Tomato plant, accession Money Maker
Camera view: horizontal (90 deg, fisheye); turntable rotation: 180 degrees
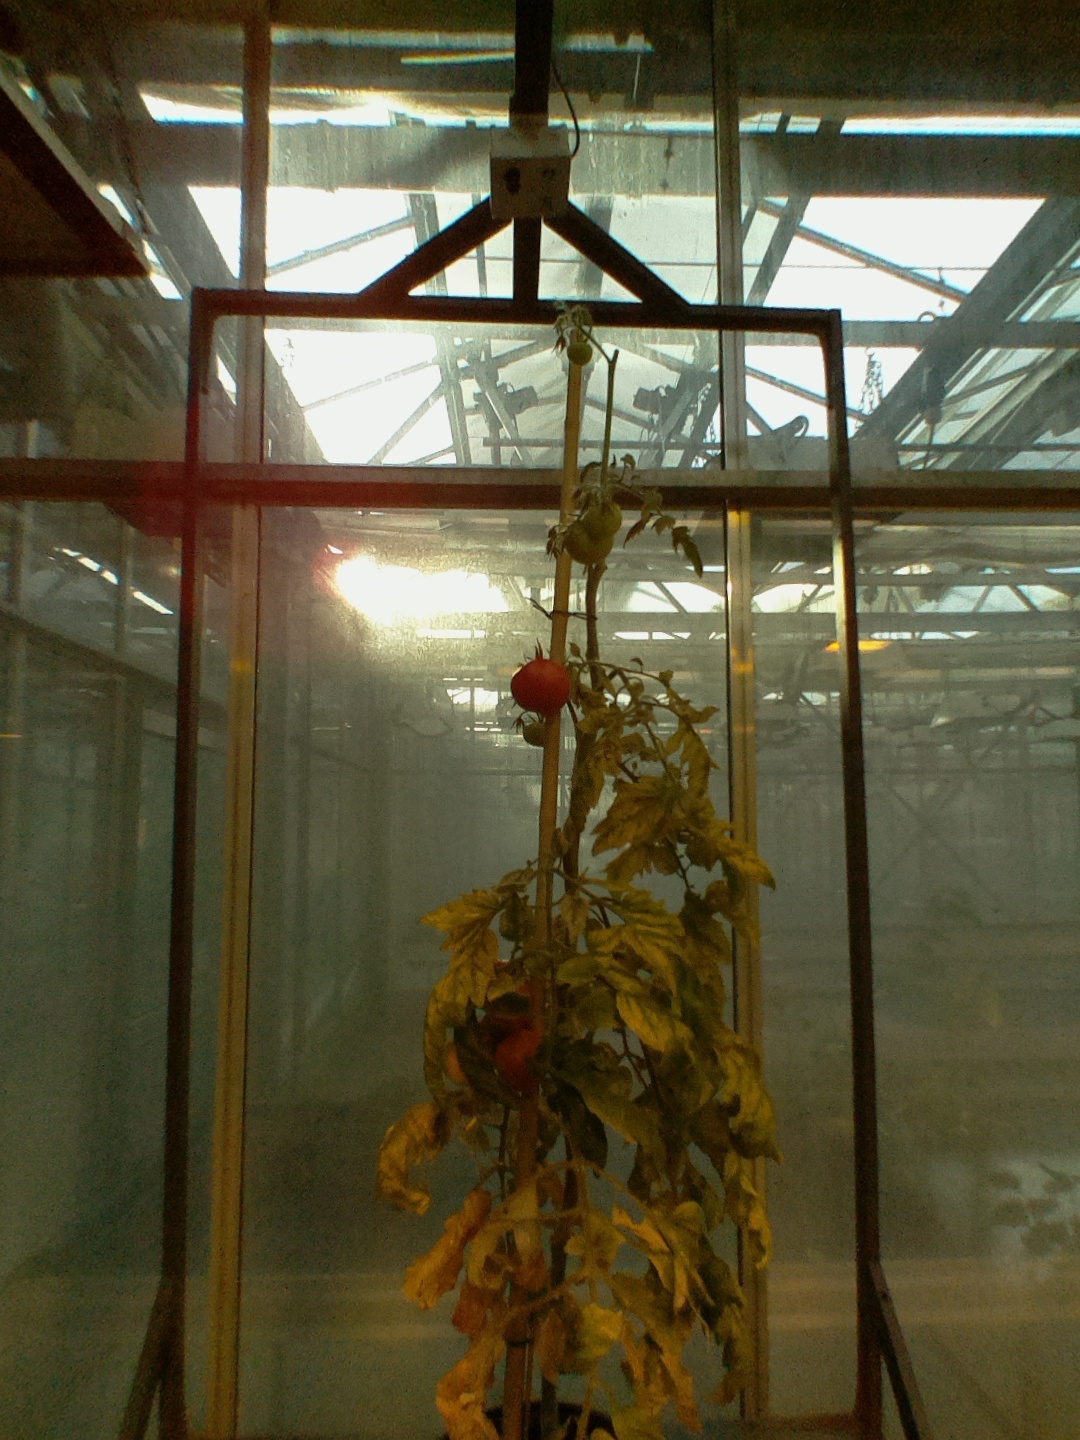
BBCH growth stage 85: 50%-60% of fruits show typical fully ripe color